Painting

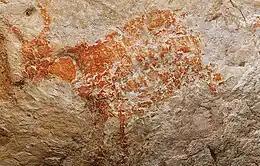
The depiction of a bull found in the Lubang Jeriji Saleh, Indonesia, in 2018, is the world’s oldest known figurative painting. The painting is estimated to have been created around 40,000 to 52,000 years ago, or even earlier.

Painting is a visual art, which is characterized by the practice of applying paint, pigment, color or other medium to a solid surface (called "matrix" or "support"). The medium is commonly applied to the base with a brush. Other implements, such as palette knives, sponges, airbrushes, the artist's fingers, or even a dripping technique that uses gravity may be used. One who produces paintings is called a painter.